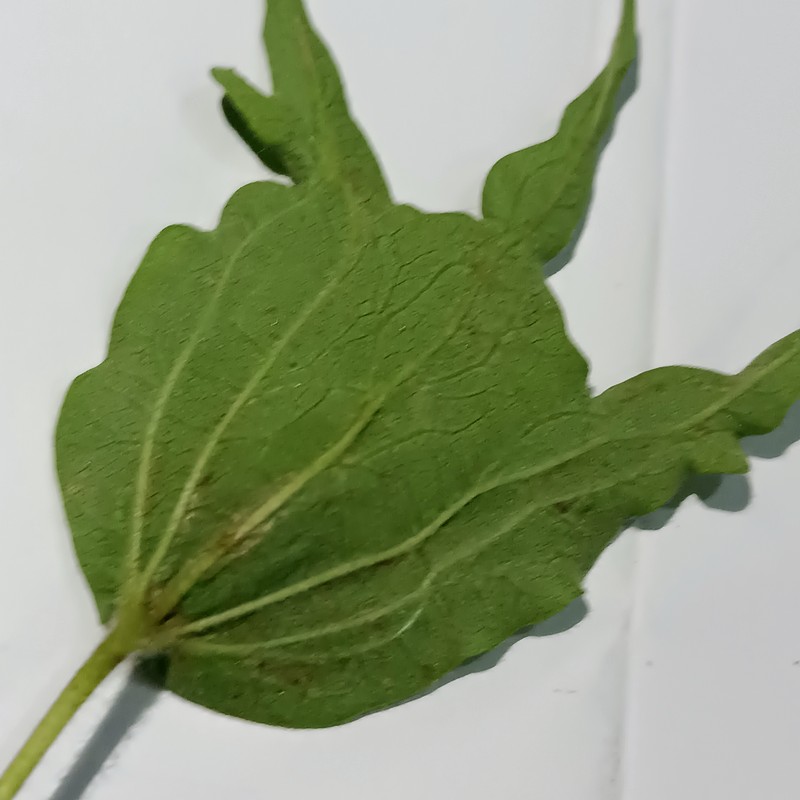
Label: Herbicide Growth Damage